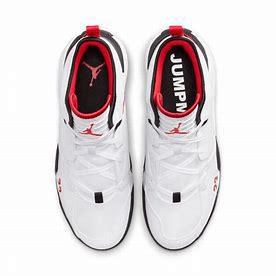
Brand: Jordan
Model: Stay Loyal 2